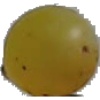
Label: white_grape